Mamma Mia (He's Italiano)

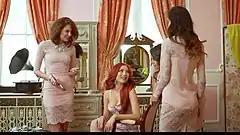
A screenshot from the music video. Elena ("middle") is seen getting ready for the wedding with some fellow females.

Filmed at Club Dignitas in Bucharest, the story takes action in Southern Italy. The video starts with Elena, playing the bride, and the groom getting ready in their respective rooms with their helpers and friends. Elena peeks out her door to see the Italian guy, played by George Pistereanu, sitting on a chair outside her door. She takes a moment before heading out the door and engaging in a flirty commotion, where he chases her while she acts coy. She goes up to her groom and straightens his jacket, before heading outside with him to get married. The narrative continues with the dinner and the party fully get on the way. The Italian guy continues to chase her, but her mother is always watching or stepping in. During Glance's bit of the song, the groom and the groomsmen can be seen having a party in the room they were previously getting ready in. One of the bridesmaids can be seen dancing sexily over Glance, before turning her attention to the groom. Elena sees all this and puts a stop to it. The party continues until near the end where Elena sees her groom and the bridesmaid behind a tree, ending their embrace and her dress is unzipped at the back; he withdraws his hand from under the back of her dress. At the very end, Elena is sitting on some stairsteps changing her shoes, where the Italiano guy wraps his jacket around her before leaving with his mates.